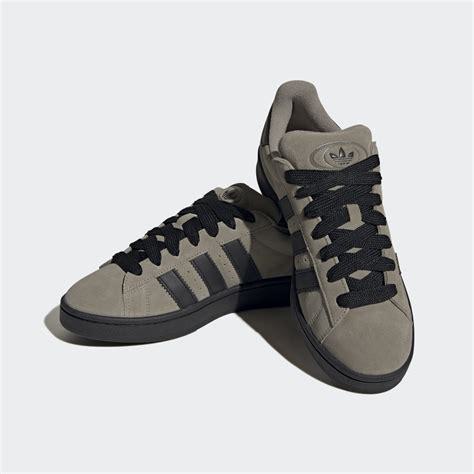
Brand: Adidas
Model: Campus 00S